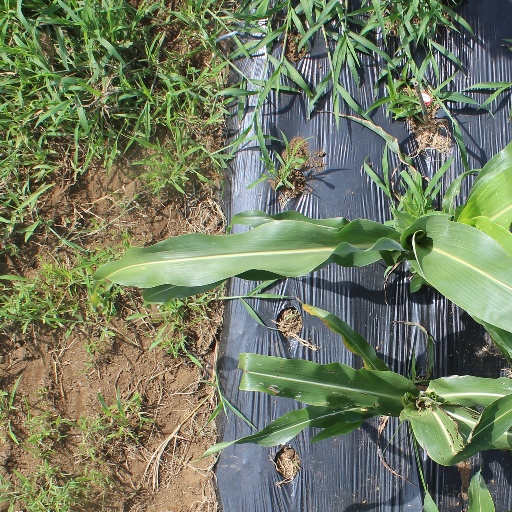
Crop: sorghum